Frederick III, German Emperor

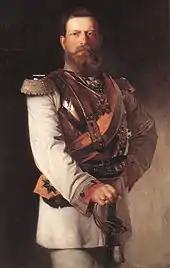

Royal marriages of the 19th century were arranged to secure alliances and to maintain blood ties among the European nations. As early as 1851, Queen Victoria of the United Kingdom and her German-born husband, Prince Albert, were making plans to marry their eldest daughter, Victoria, Princess Royal, to Frederick. The royal dynasty in Britain was predominantly German; there was little British blood in Queen Victoria, and none in her husband. They desired to maintain their family's blood ties to Germany, and Prince Albert further hoped that the marriage would lead to the liberalization and modernization of Prussia. King Leopold I of Belgium, uncle of both Victoria and Albert, also favoured this pairing; he had long treasured Baron Stockmar's idea of a marriage alliance between Britain and Prussia. Frederick's father, Prince William, had no interest in the arrangement, hoping instead for a Russian grand duchess as his daughter-in-law. However, Princess Augusta was greatly in favour of a match for her son that would bring closer connections with Britain. In 1851, his mother sent Frederick to England, ostensibly to visit the Great Exhibition but in truth, she hoped that the cradle of liberalism and home of the industrial revolution would have a positive influence on her son. Prince Albert took Frederick under his wing during his stay but it was Albert's daughter, only eleven at the time, who guided the German prince around the Exhibition. Frederick only knew a few words of English, while Princess Victoria could converse fluently in German. He was impressed by her mix of innocence, intellectual curiosity and simplicity, and their meeting proved to be a success. A regular exchange of letters between Victoria and Frederick followed.